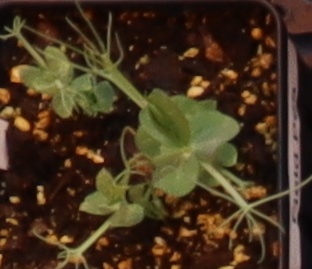
Label: Field Pea